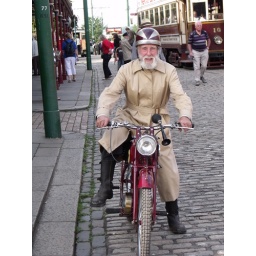
Vintage motorcycle and rider wearing the clothing of that period. Taken at Beamish Museum in the North East of England.